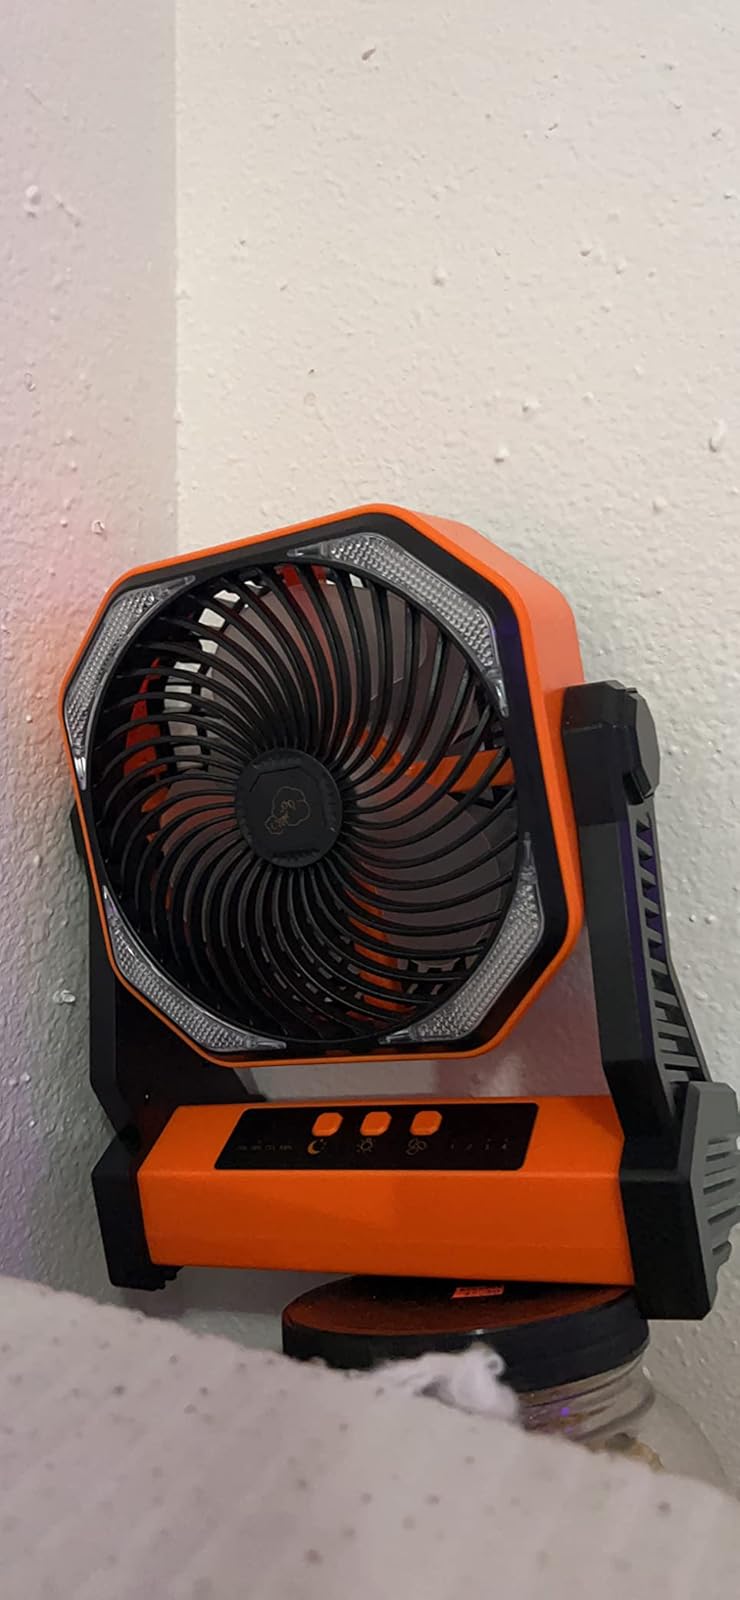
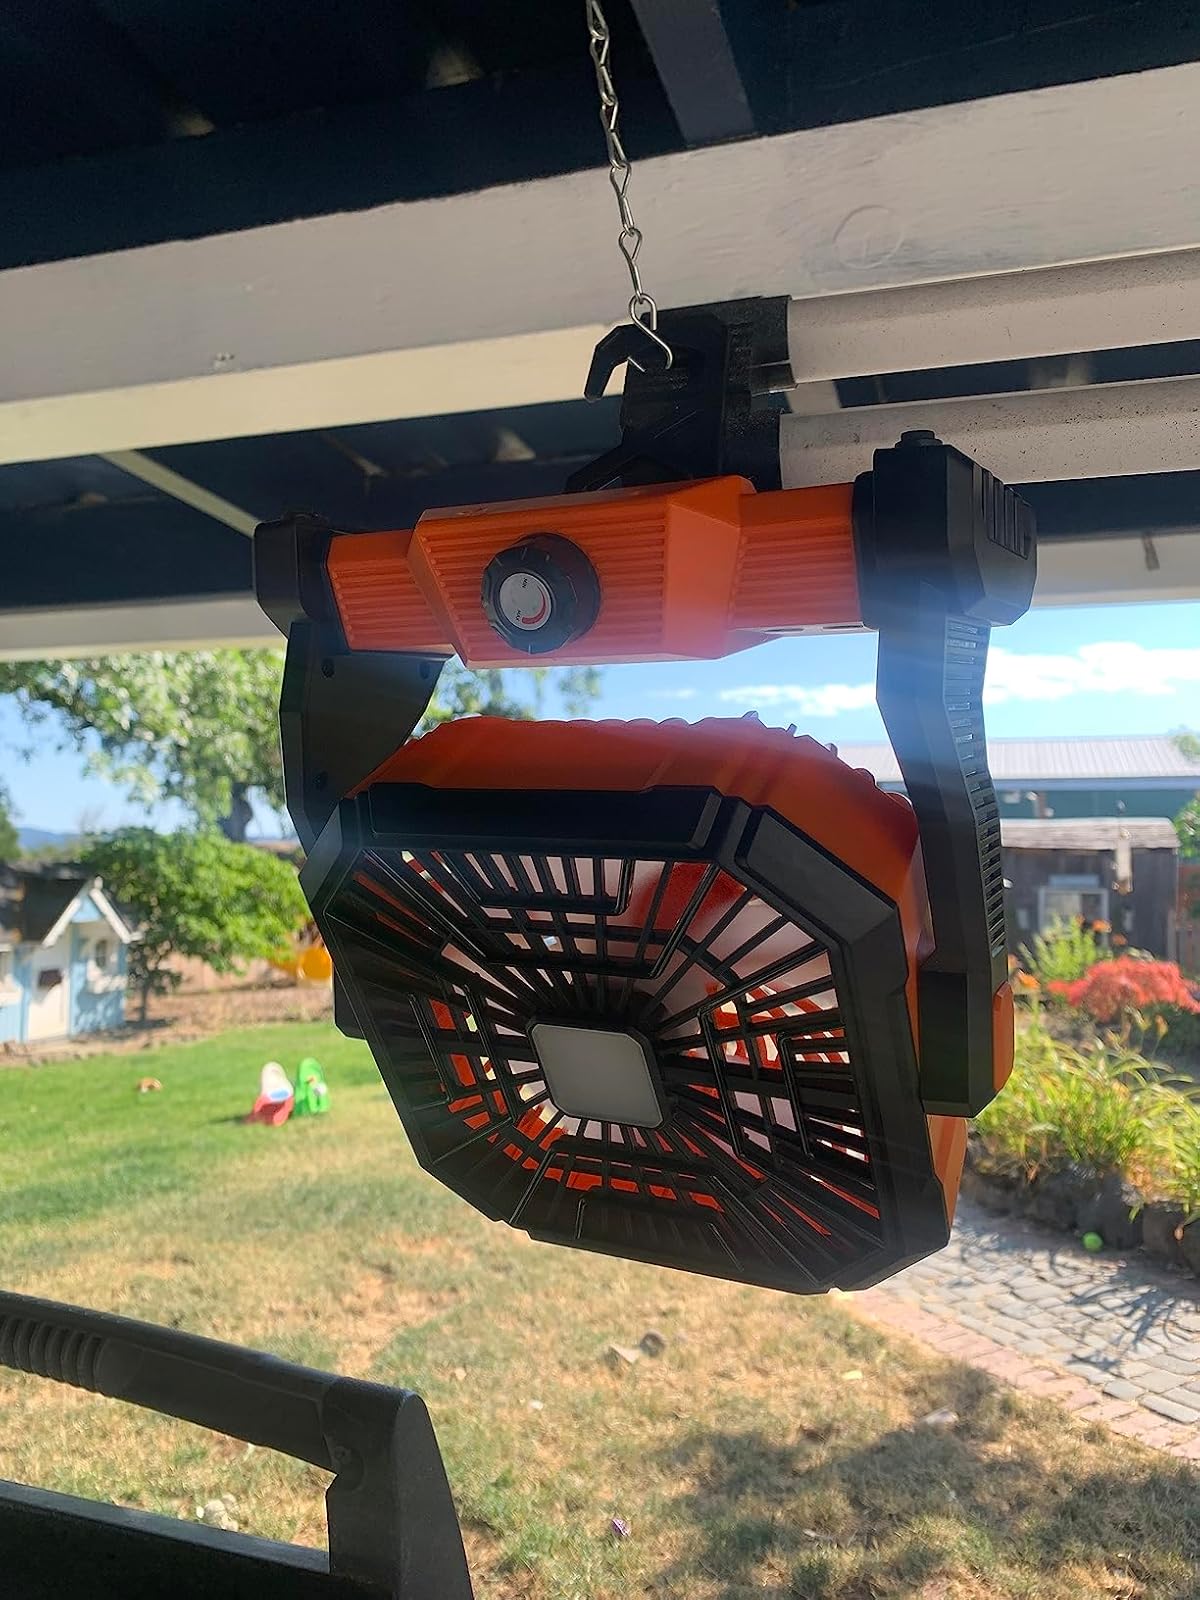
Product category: lantern
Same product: no